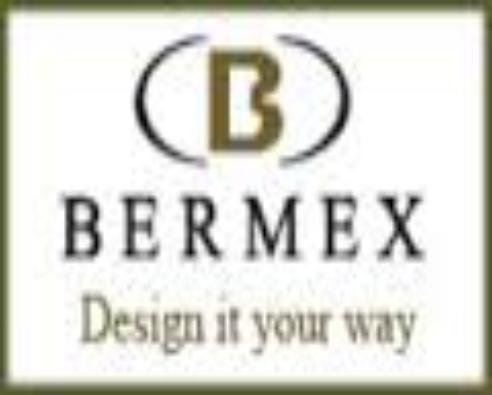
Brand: bermex
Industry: Necessities